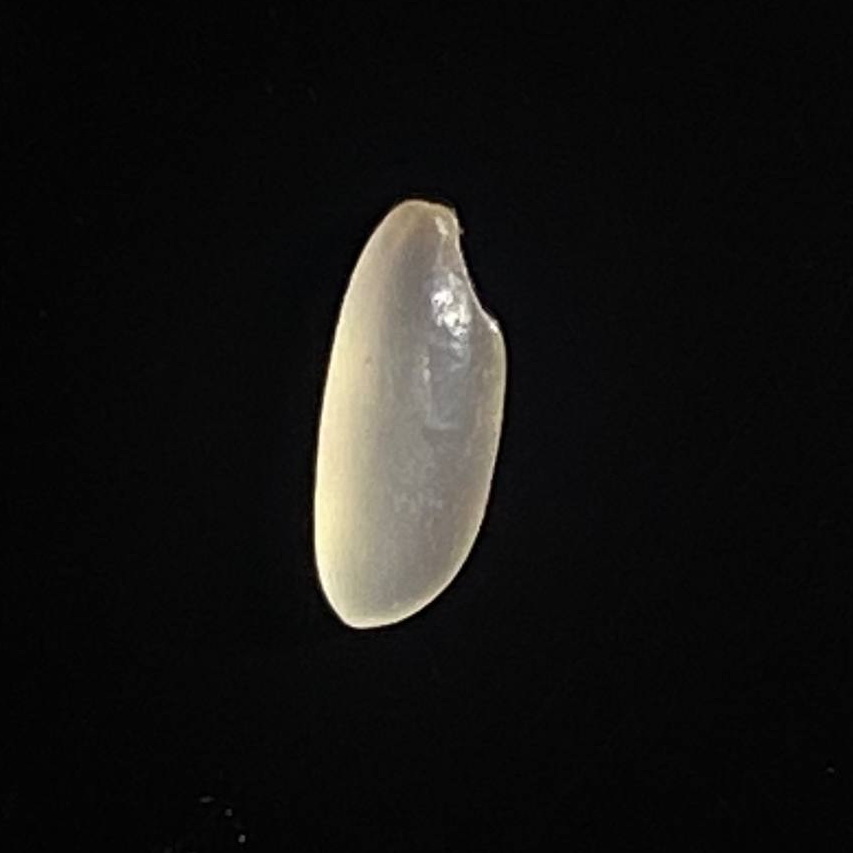
Rice variety: Shorna5